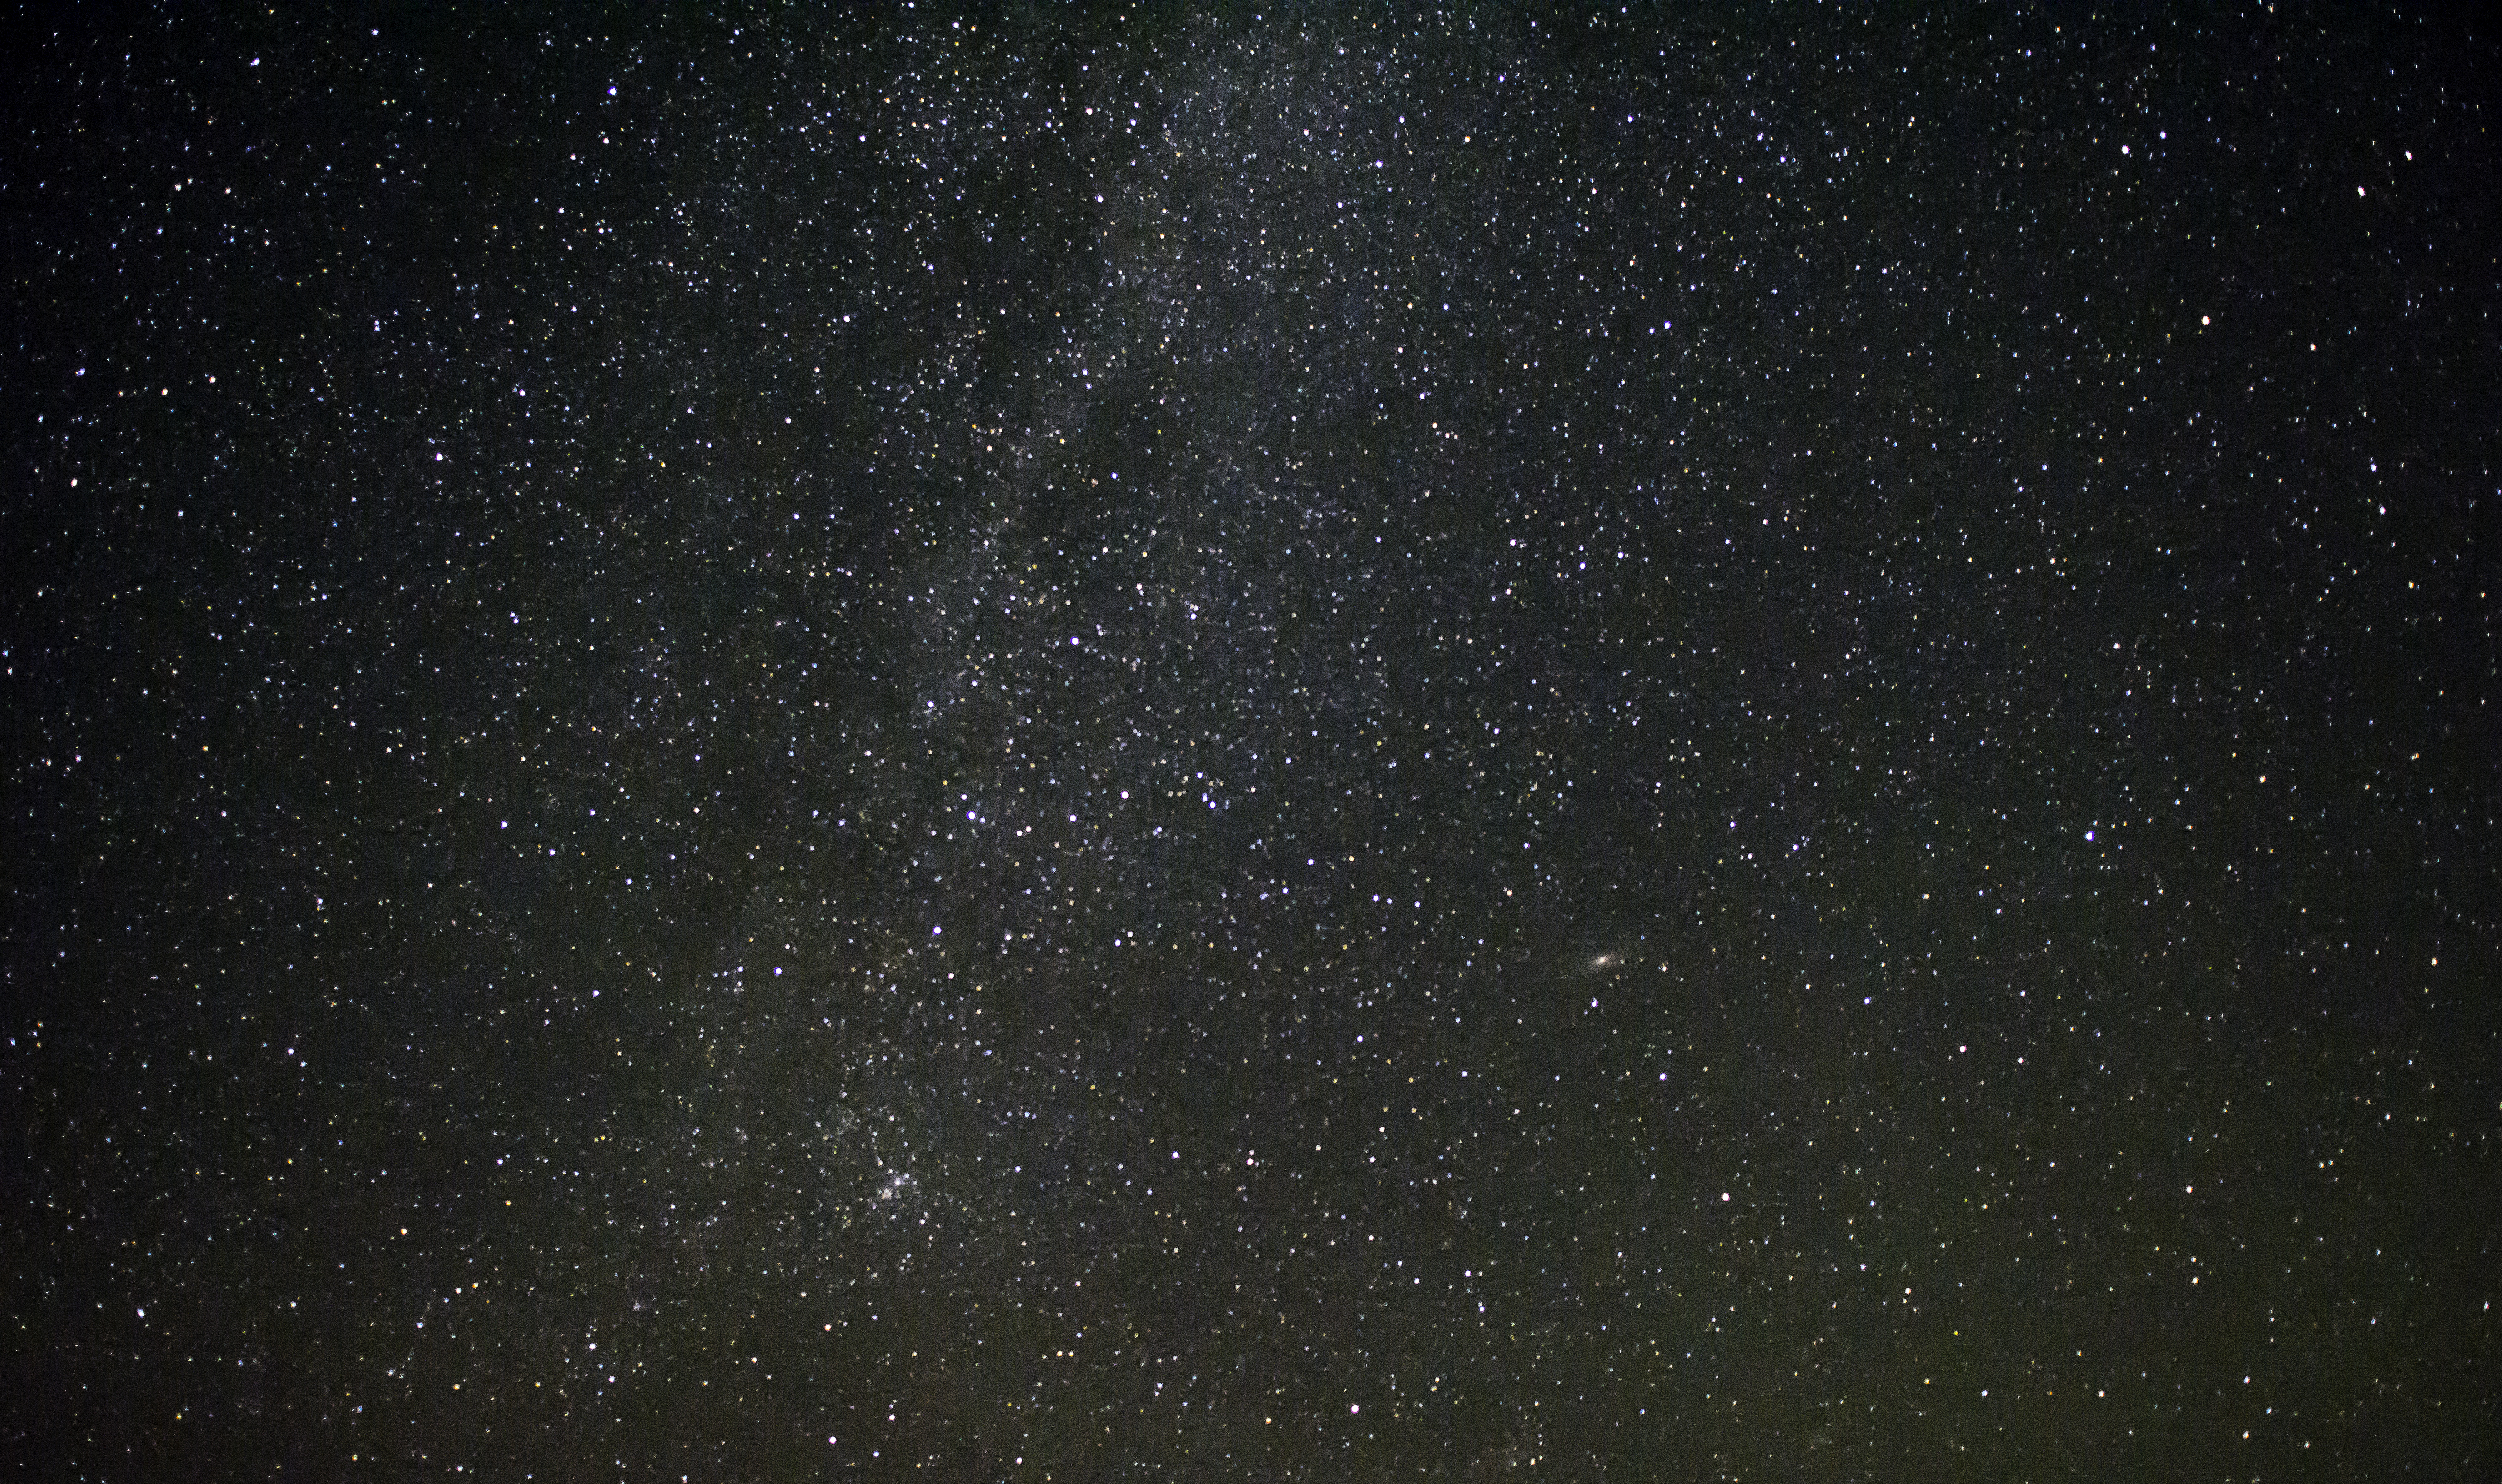
sky, night, star, milky way, atmosphere, galaxy, outer space, astronomy, midnight, astronomical object, spiral galaxy